Claternae

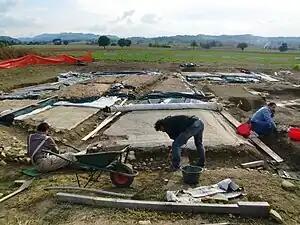
Excavating a Roman villa with mosaic flooring at Claternae

Claternae, also called Claterna, was a Roman town on the Via Emilia situated between the of Bononia and Forum Cornelii. Like many other evenly spaced settlements on the Via Emilia, each at a day's march for the legionaries, it probably arose as a stopping place for travellers between the major towns.